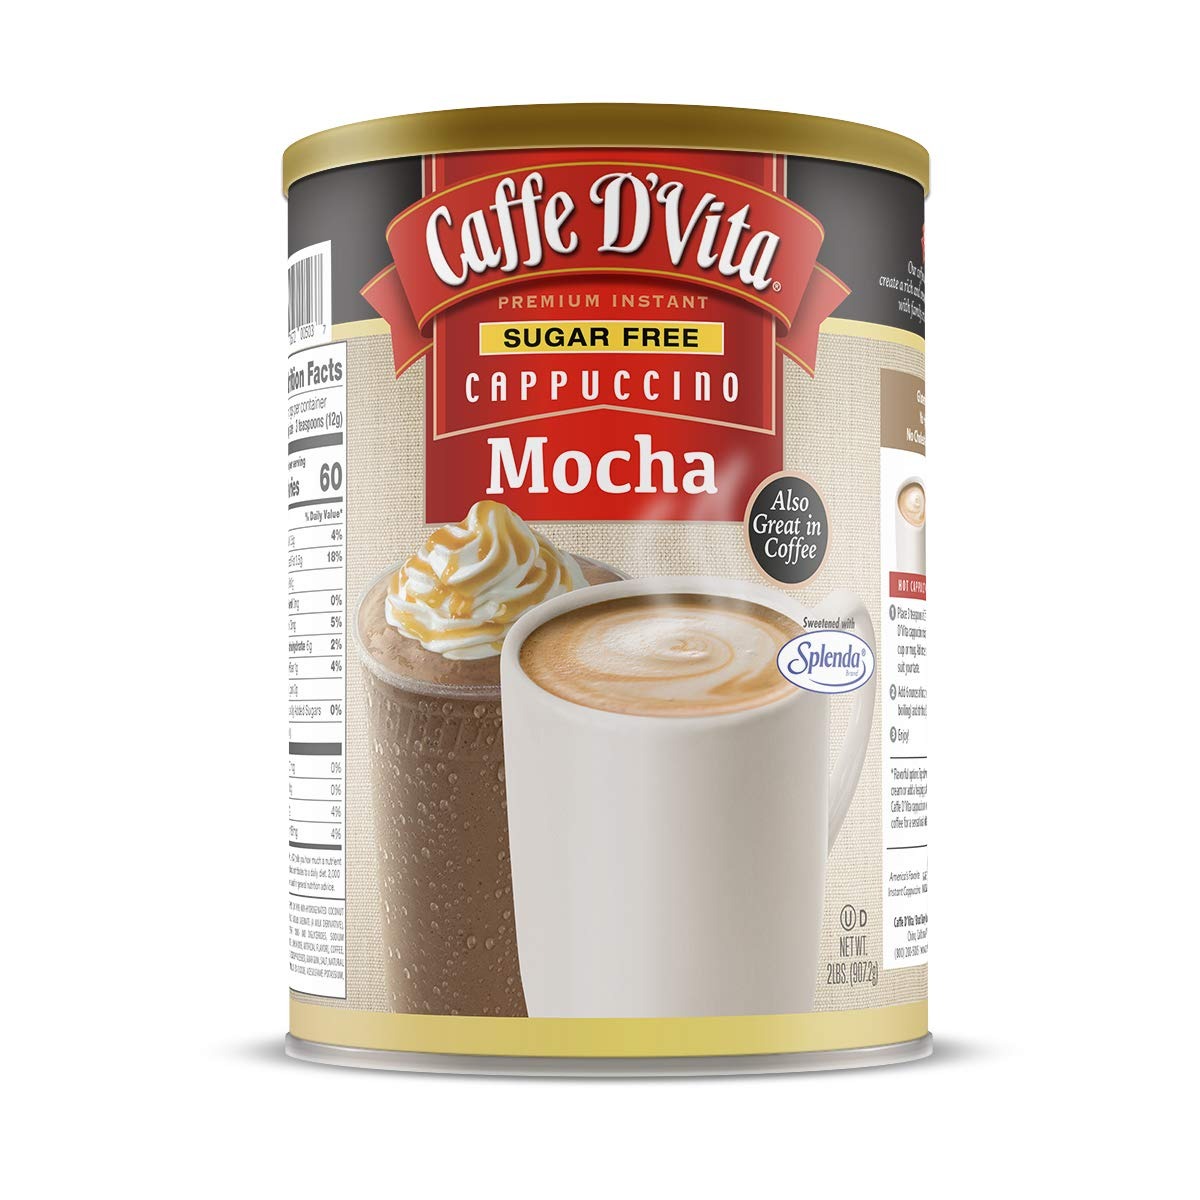
Item Name: Caffe D'Vita Sugar Free Mocha Cappuccino Mix - Sugar Free Mocha Mix, Gluten Free, No Cholesterol, No Trans Fat, 99% Caffeine Free - 2 lb. (32 oz.) can
Bullet Point 1: PREMIUM - Our coffee and premium ingredients create a rich and creamy flavor experience you can enjoy with your family and friends throughout the day. Enjoy it hot, iced, blended, or add it to your coffee
Bullet Point 2: HOT CAPPUCCINO - Place 3 tsp of the mix into a cup. (Add more or less to suit your taste) Add 6 oz of hot water (not boiling) and stir thoroughly. Enjoy! (Optional: Top off with whipped cream)
Bullet Point 3: BLENDED CAPPUCCINO - Combine 3 oz of water or milk, 3 tsp of the mix and 3 ice cubes in a blender. (Add more or less to suit your taste) Blend until smooth. Enjoy! (Use ice cream instead of ice and top with whipped cream)
Bullet Point 4: HIGH QUALITY INGREDIENTS - Caffe D'Vita created your favorite coffee products to have no trans fat, no hydrogenated oils, no cholesterol and 99% caffeine free. Made in the USA and gluten free
Bullet Point 5: MADE IN THE USA - Our formula for success means maintaining our standards of excellence with premium ingredients, while serving up the most enjoyable "Premium Beverage Mixes" available today
Product Description: Caffe D'Vita Sugar-Free Premium Instant Cappuccino will tantalize the discerning palate of any avid cappuccino lover. Caffe D'Vita Sugar-Free Premium Instant Cappuccino drink mixes are low carb, low in fat, low in sodium, cholesterol free, 99.7% caffeine free, and easy to prepare. Sweetened with Splenda.
Value: 32.0
Unit: Ounce

Price: 21.99